Gloria Swanson

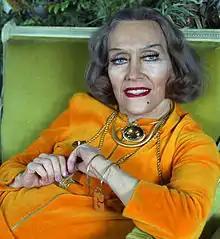
Gloria Swanson in her home

The film "Sunset Boulevard", about the deranged world of a once-famous silent actress, was conceived by director Billy Wilder and screenwriter Charles Brackett, and came to include writer D. M. Marshman Jr. They bandied about the name of Mae West, whose public persona even in her senior years was as a sex symbol, but she objected to playing a has-been. Mary Pickford was also considered for the lead role of Norma Desmond. It was director George Cukor who suggested Swanson, noting that she was once such a valuable asset to her studio that she was "carried in a sedan chair from her dressing room to the set".